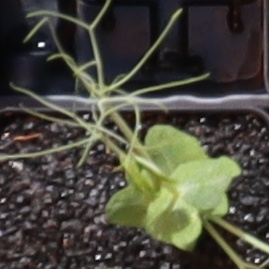
Label: Field Pea